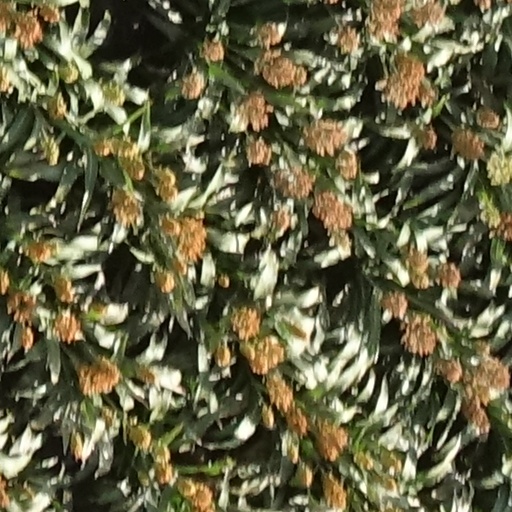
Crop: sorghum